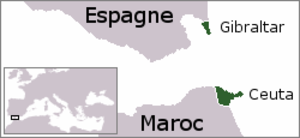
Clandestino est une chanson en espagnol, de Manu Chao qui figure sur l'album du même nom, son premier album solo sorti en 1998, en première piste. Le rythme est plutôt reggae.